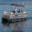
Label: ship